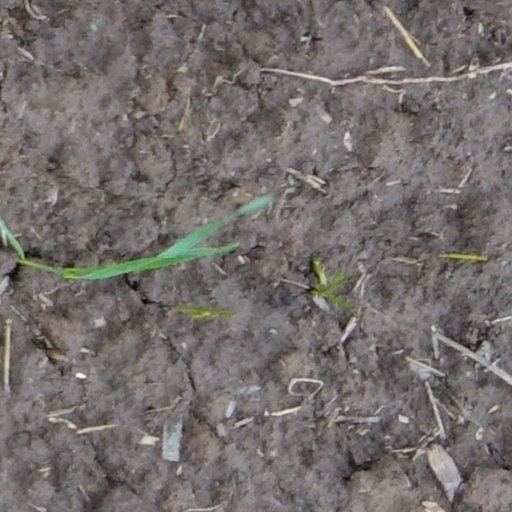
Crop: wheat